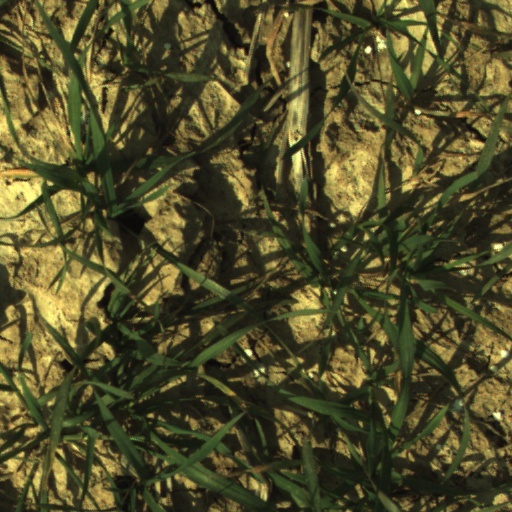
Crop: wheat